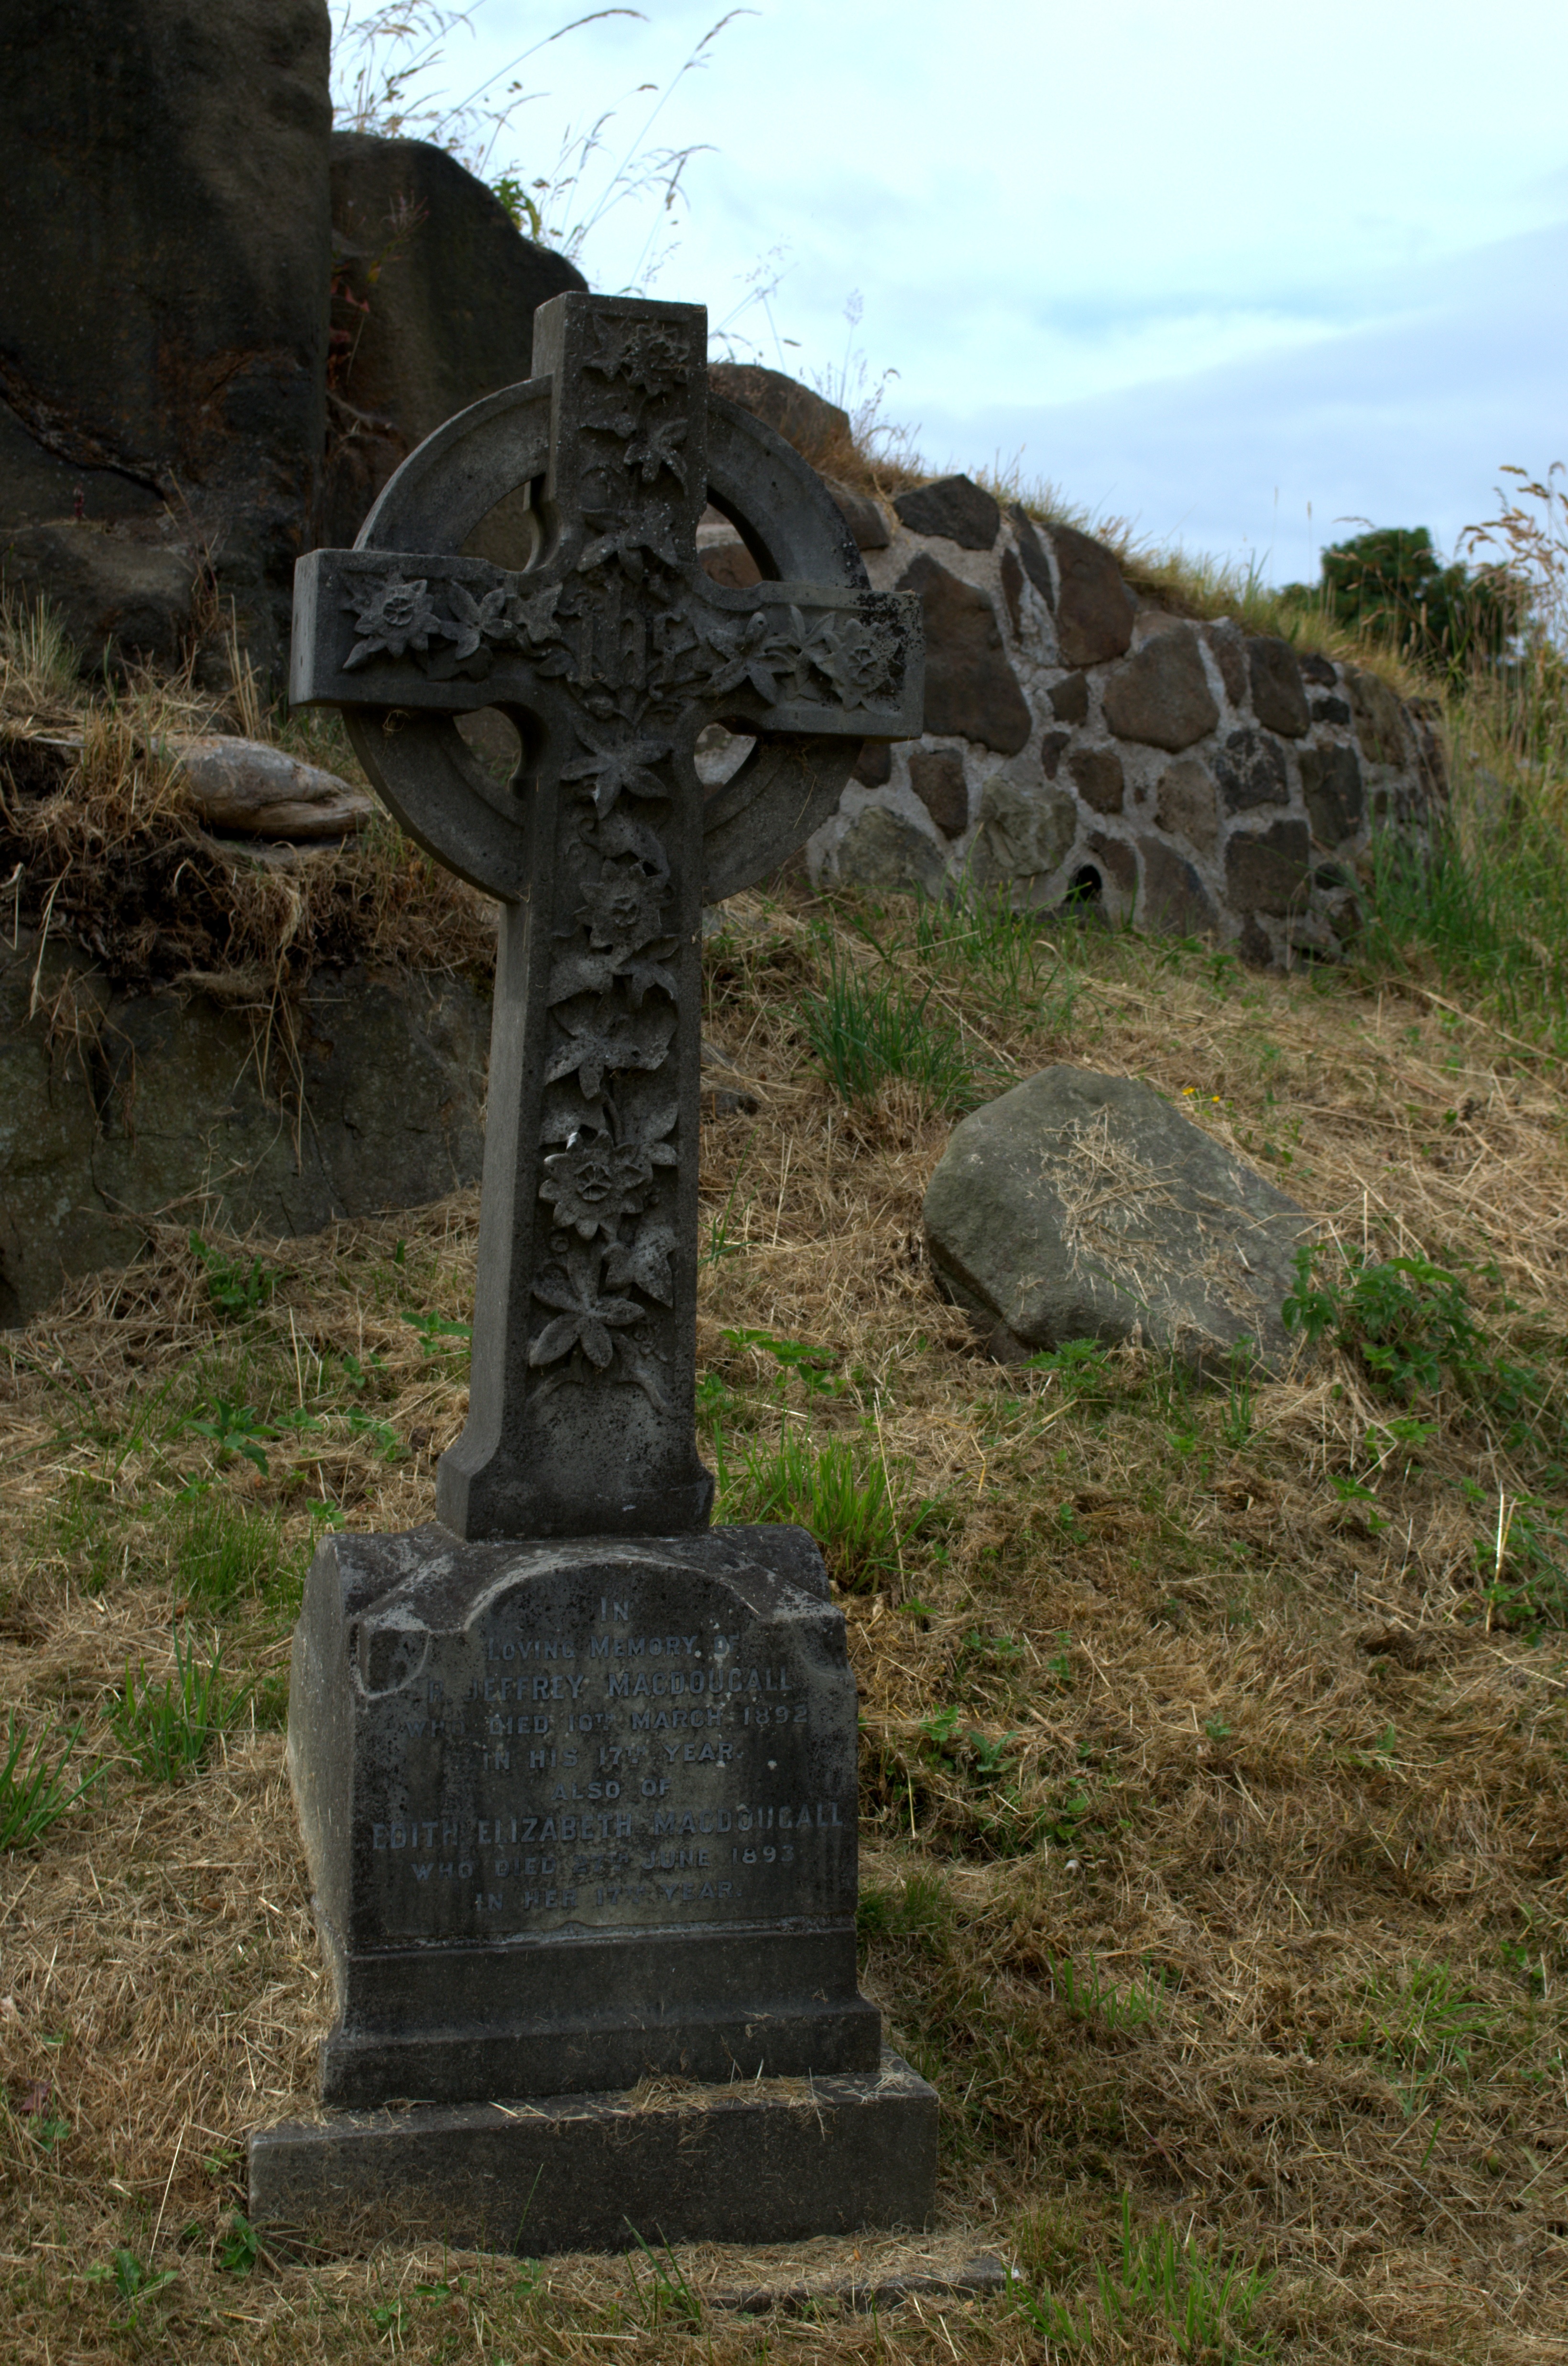
old, monument, cross, cemetery, ruin, tombstone, celtic cross, england, grave, sculpture, ruins, headstone, century, historically, stony, crosses, celtic crosses, ancient history